Colerain Works Archeological District

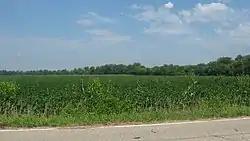
Overview of the field containing the works

Colerain Works Archeological District is a registered historic district near Dunlap, Ohio, listed in the National Register of Historic Places on June 18, 1976. It contains 0 contributing buildings.